House at No. 30 Murray Street

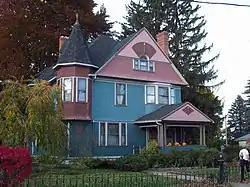
The house in October 2009

The house at 30 Murray Street is a historic home located at Mount Morris in Livingston County, New York. It was built about 1890 and is a textbook example of the late 19th century interpretation of the Queen Anne style. It features asymmetrical massing, decorative shingle siding, multi-gabled roof with tall corbelled brick chimneys, and a prominent corner tower.